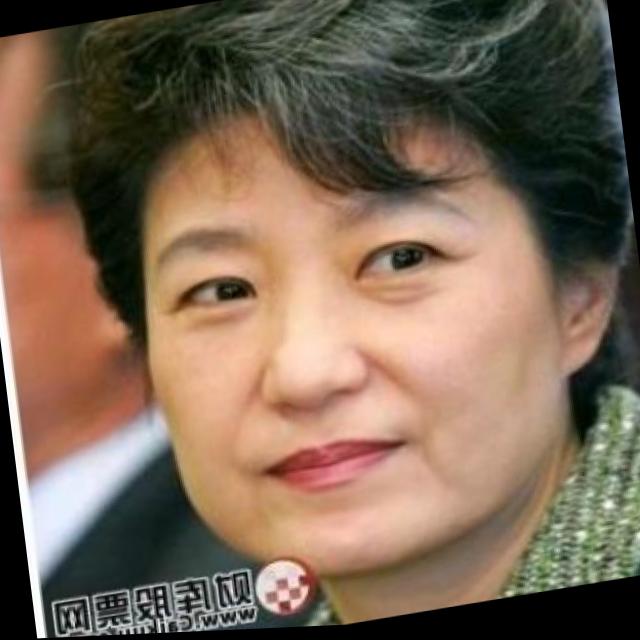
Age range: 45-64